Sa (cuneiform)

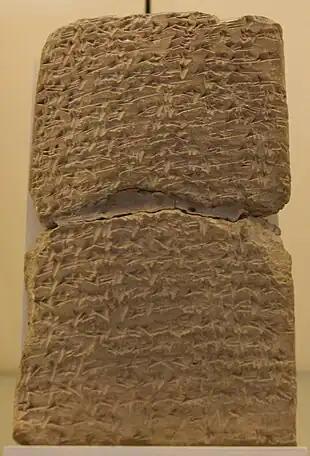
Amarna letter EA 288 which uses cuneiform sa.

The cuneiform sa sign is a less common-use sign of the "Epic of Gilgamesh", the 1350 BC Amarna letters, and other cuneiform texts. It also has a sumerogrammic usage for SA in the "Epic of Gilgamesh". The structure of the cuneiform sign is similar to, Ir (cuneiform), .